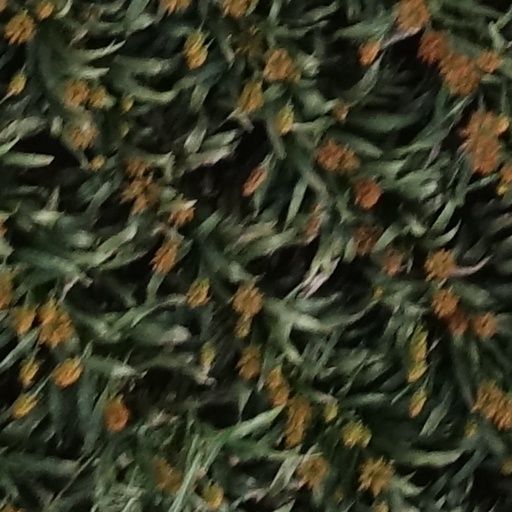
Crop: sorghum